Soltane Ghalbha

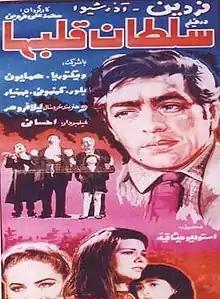
Theatrical poster

Soltane Ghalbha (literally: King of Hearts) is a 1968 melodrama Iranian film directed by Mohammad Ali Fardin and starring Azar Shiva, Victoria Nerssisian, Leila Forouhar and Mohammad Ali Fardin. Aref Arefkia and Ahdieh did the singing voices of the film and dubbed the lead performers. The film's songs and lyrics were composed by pianist Anoushiravan Rohani.